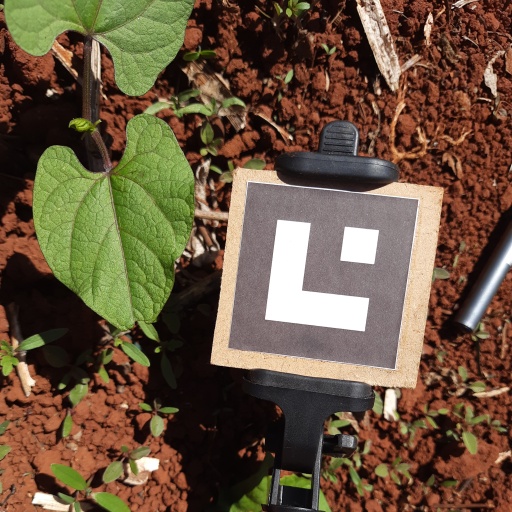
Observations: wavy surface, eating holes in the edge, under sunlight